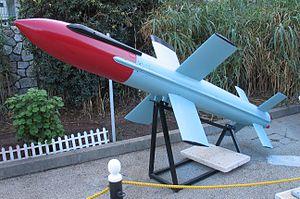
Le IAI Gabriel est un missile mer-mer. Il fut le premier missile de type rasant à avoir été mis en service opérationnel.